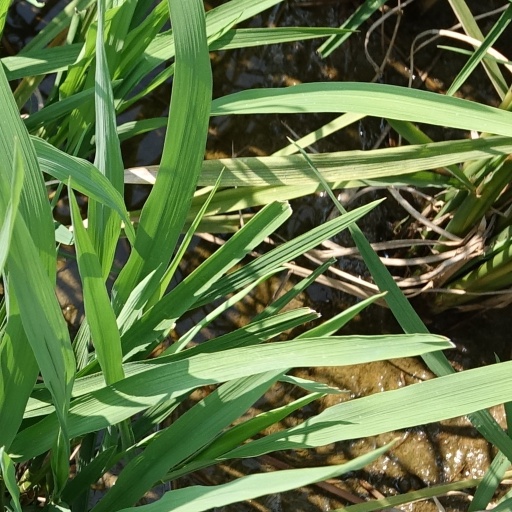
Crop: rice